Preston Smith (linebacker)

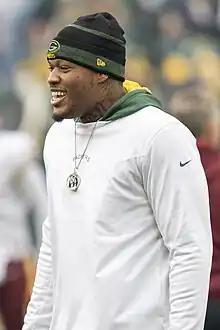
Smith with the Packers in 2022

In Smith's debut as a Packer in Week 1 against the Bears, he made 5 tackles and sacked Mitchell Trubisky 1.5 times in the 10–3 win. In Week 3 against the Denver Broncos, Smith sacked Joe Flacco 3 times and forced a fumble that was recovered by the Packers in the 27–16 win, earning him NFC Defensive Player of the Week honors.